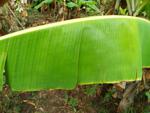
Label: xamthomonas